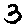
Label: 3